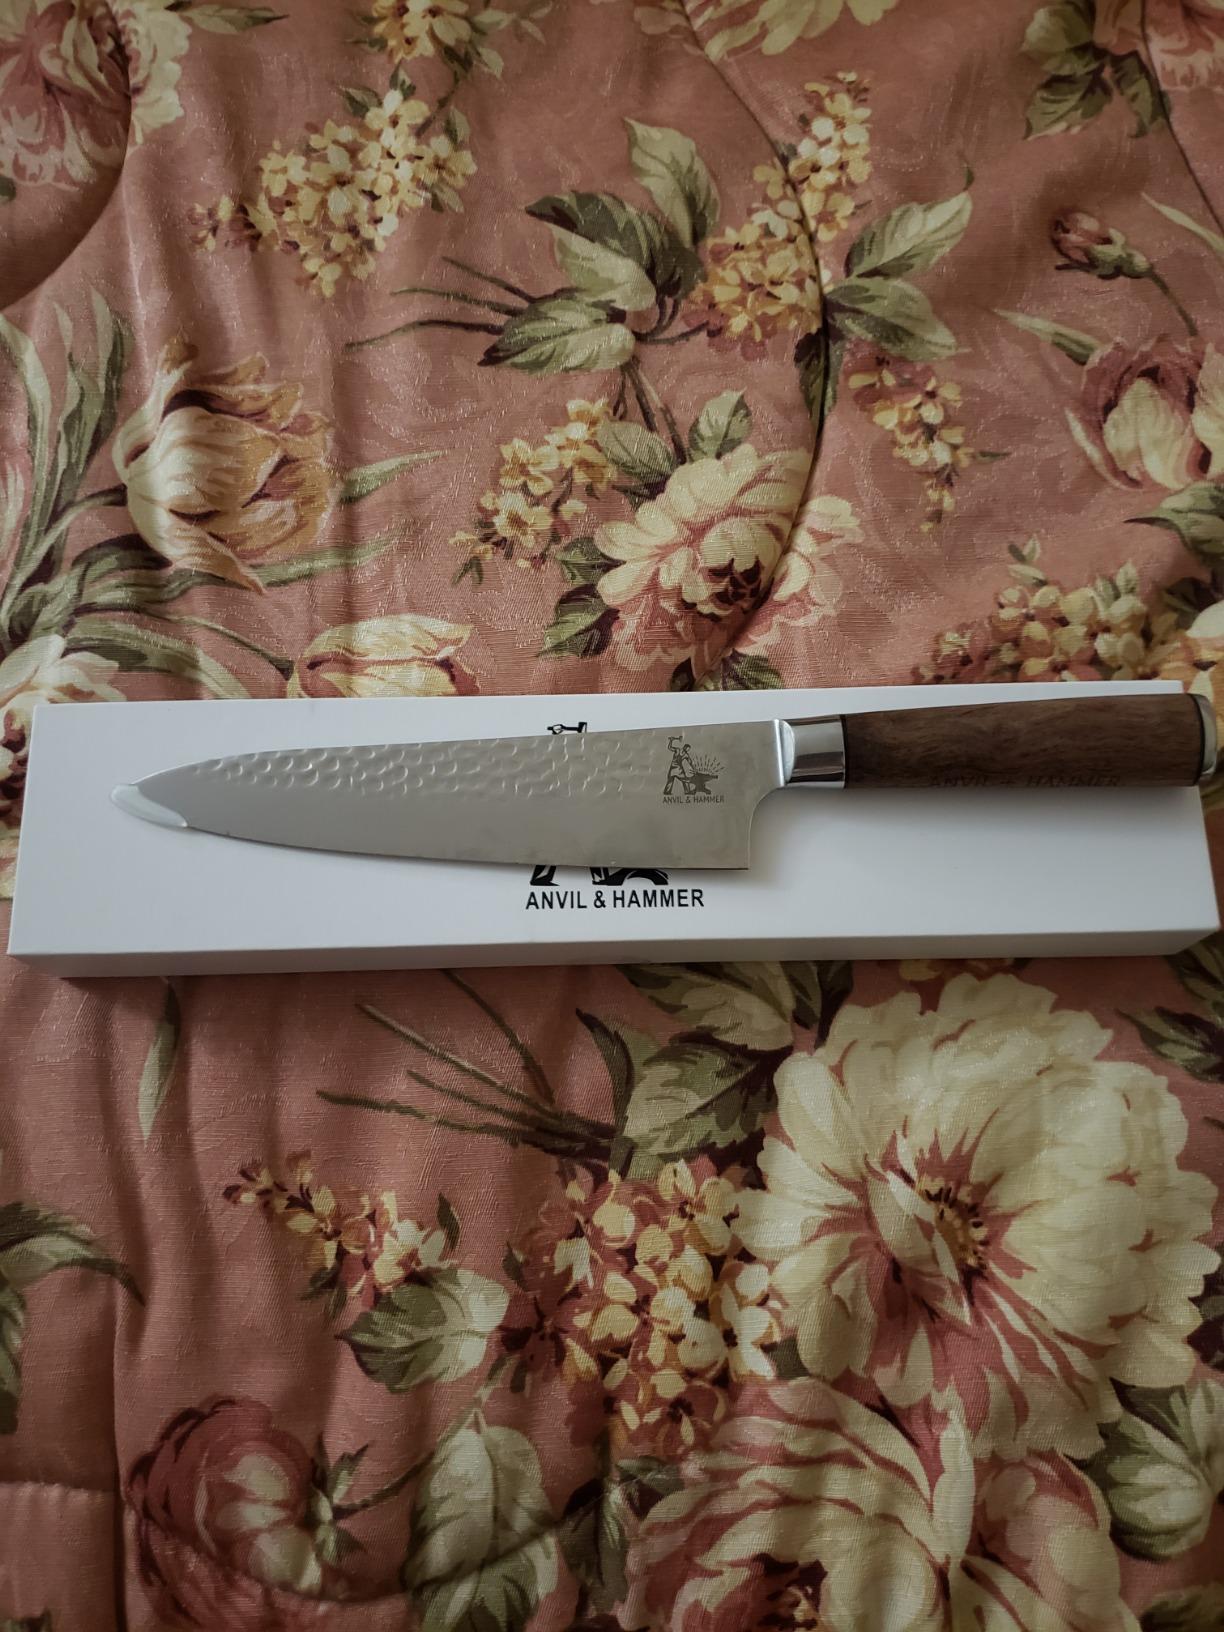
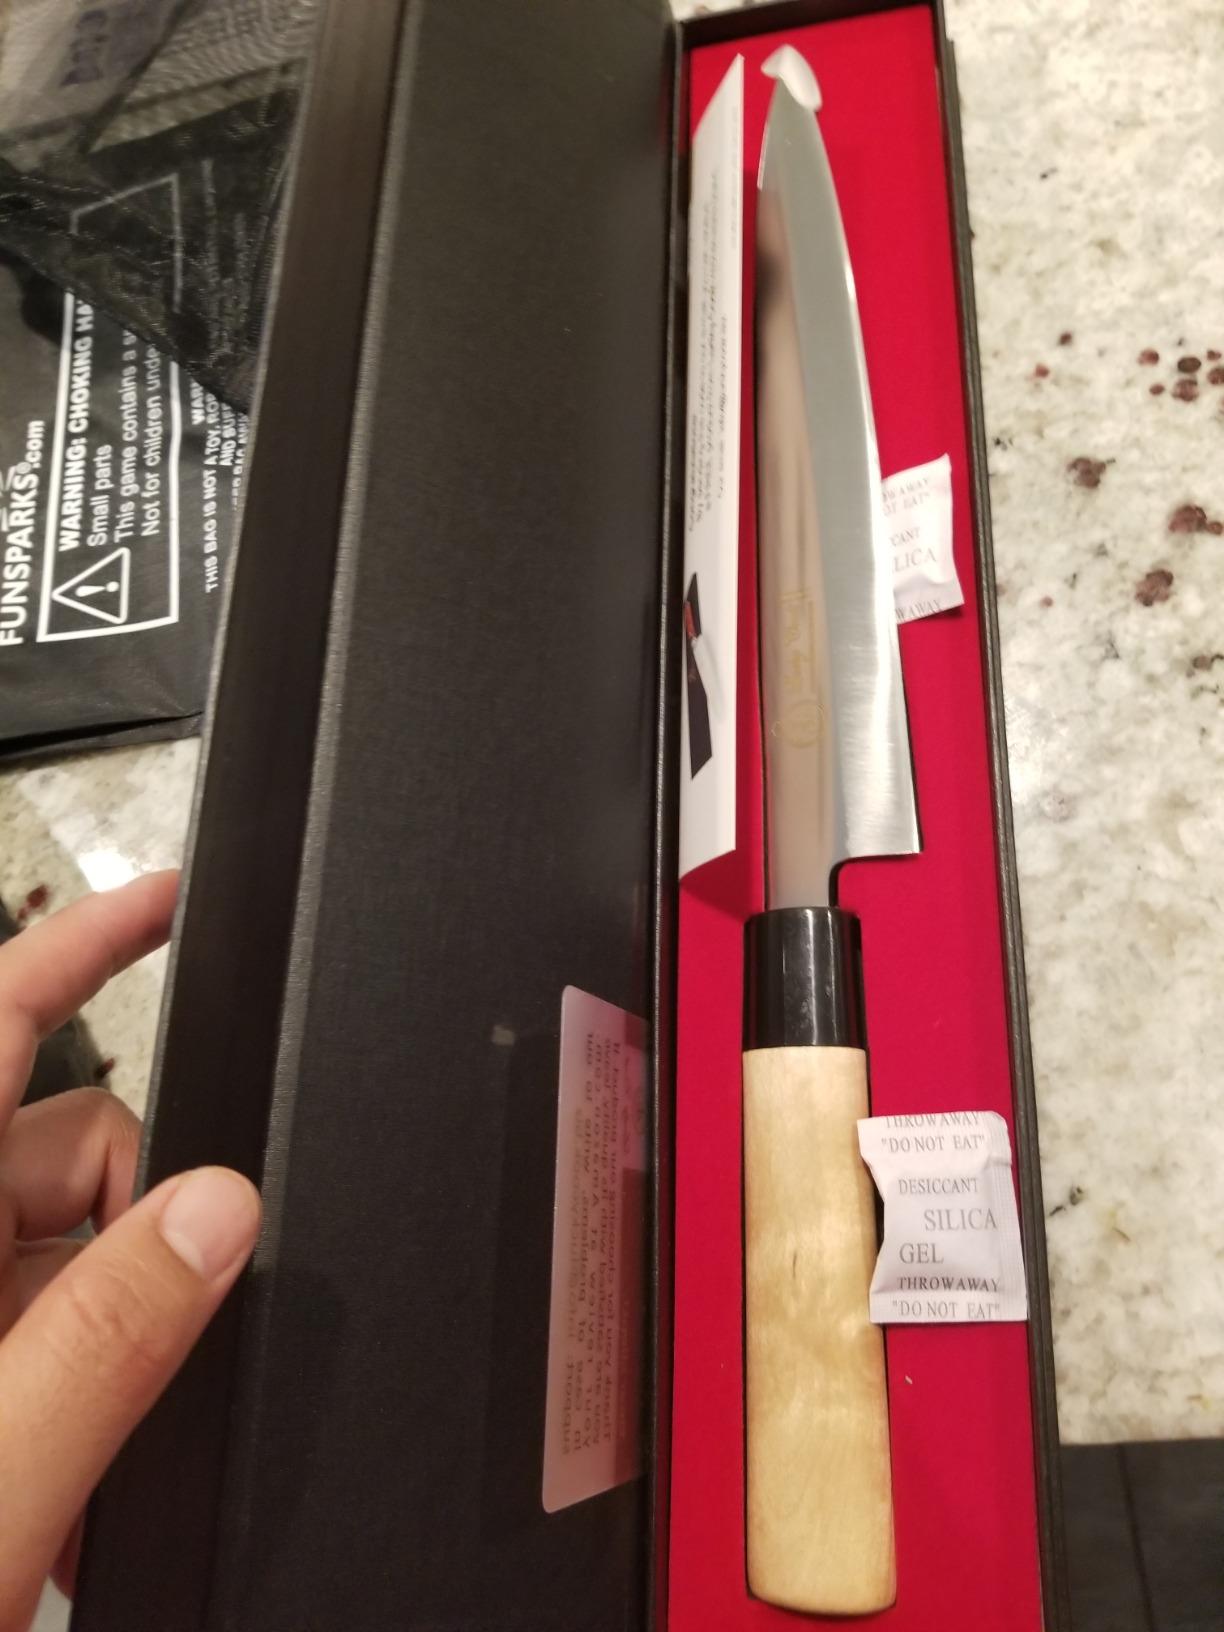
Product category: items_knife
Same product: no